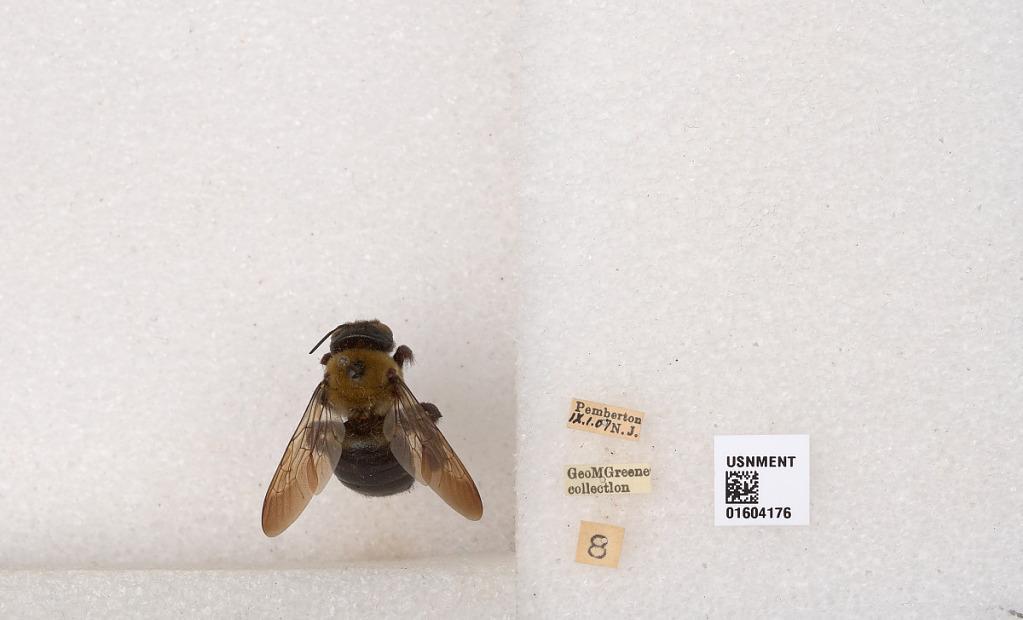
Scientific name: Xylocopa (Xylocopoides) virginica virginica (Linnaeus)
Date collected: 1907-9-1
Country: United States
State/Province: New Jersey
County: Burlington
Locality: Pemberton
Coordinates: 39.9721, -74.6829